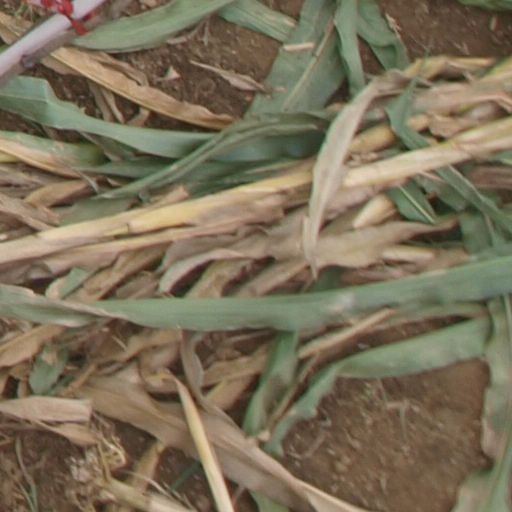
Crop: maize; corn